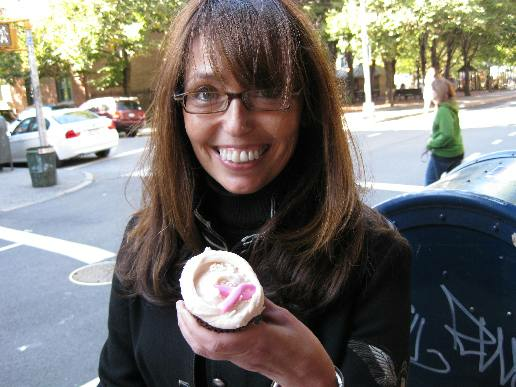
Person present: Yes